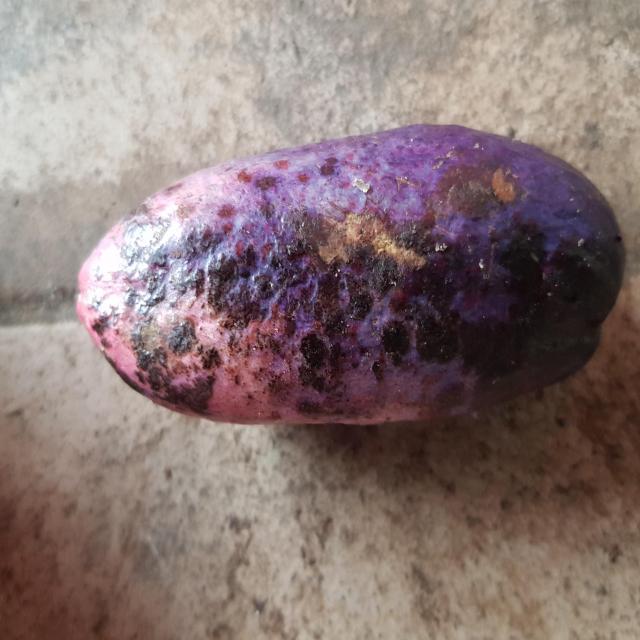
Plum grade: spotted